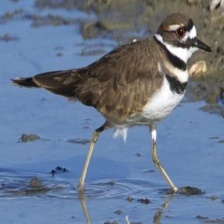
Species: KILLDEAR
Scientific name: CHARADRIUS VOCIFERUS